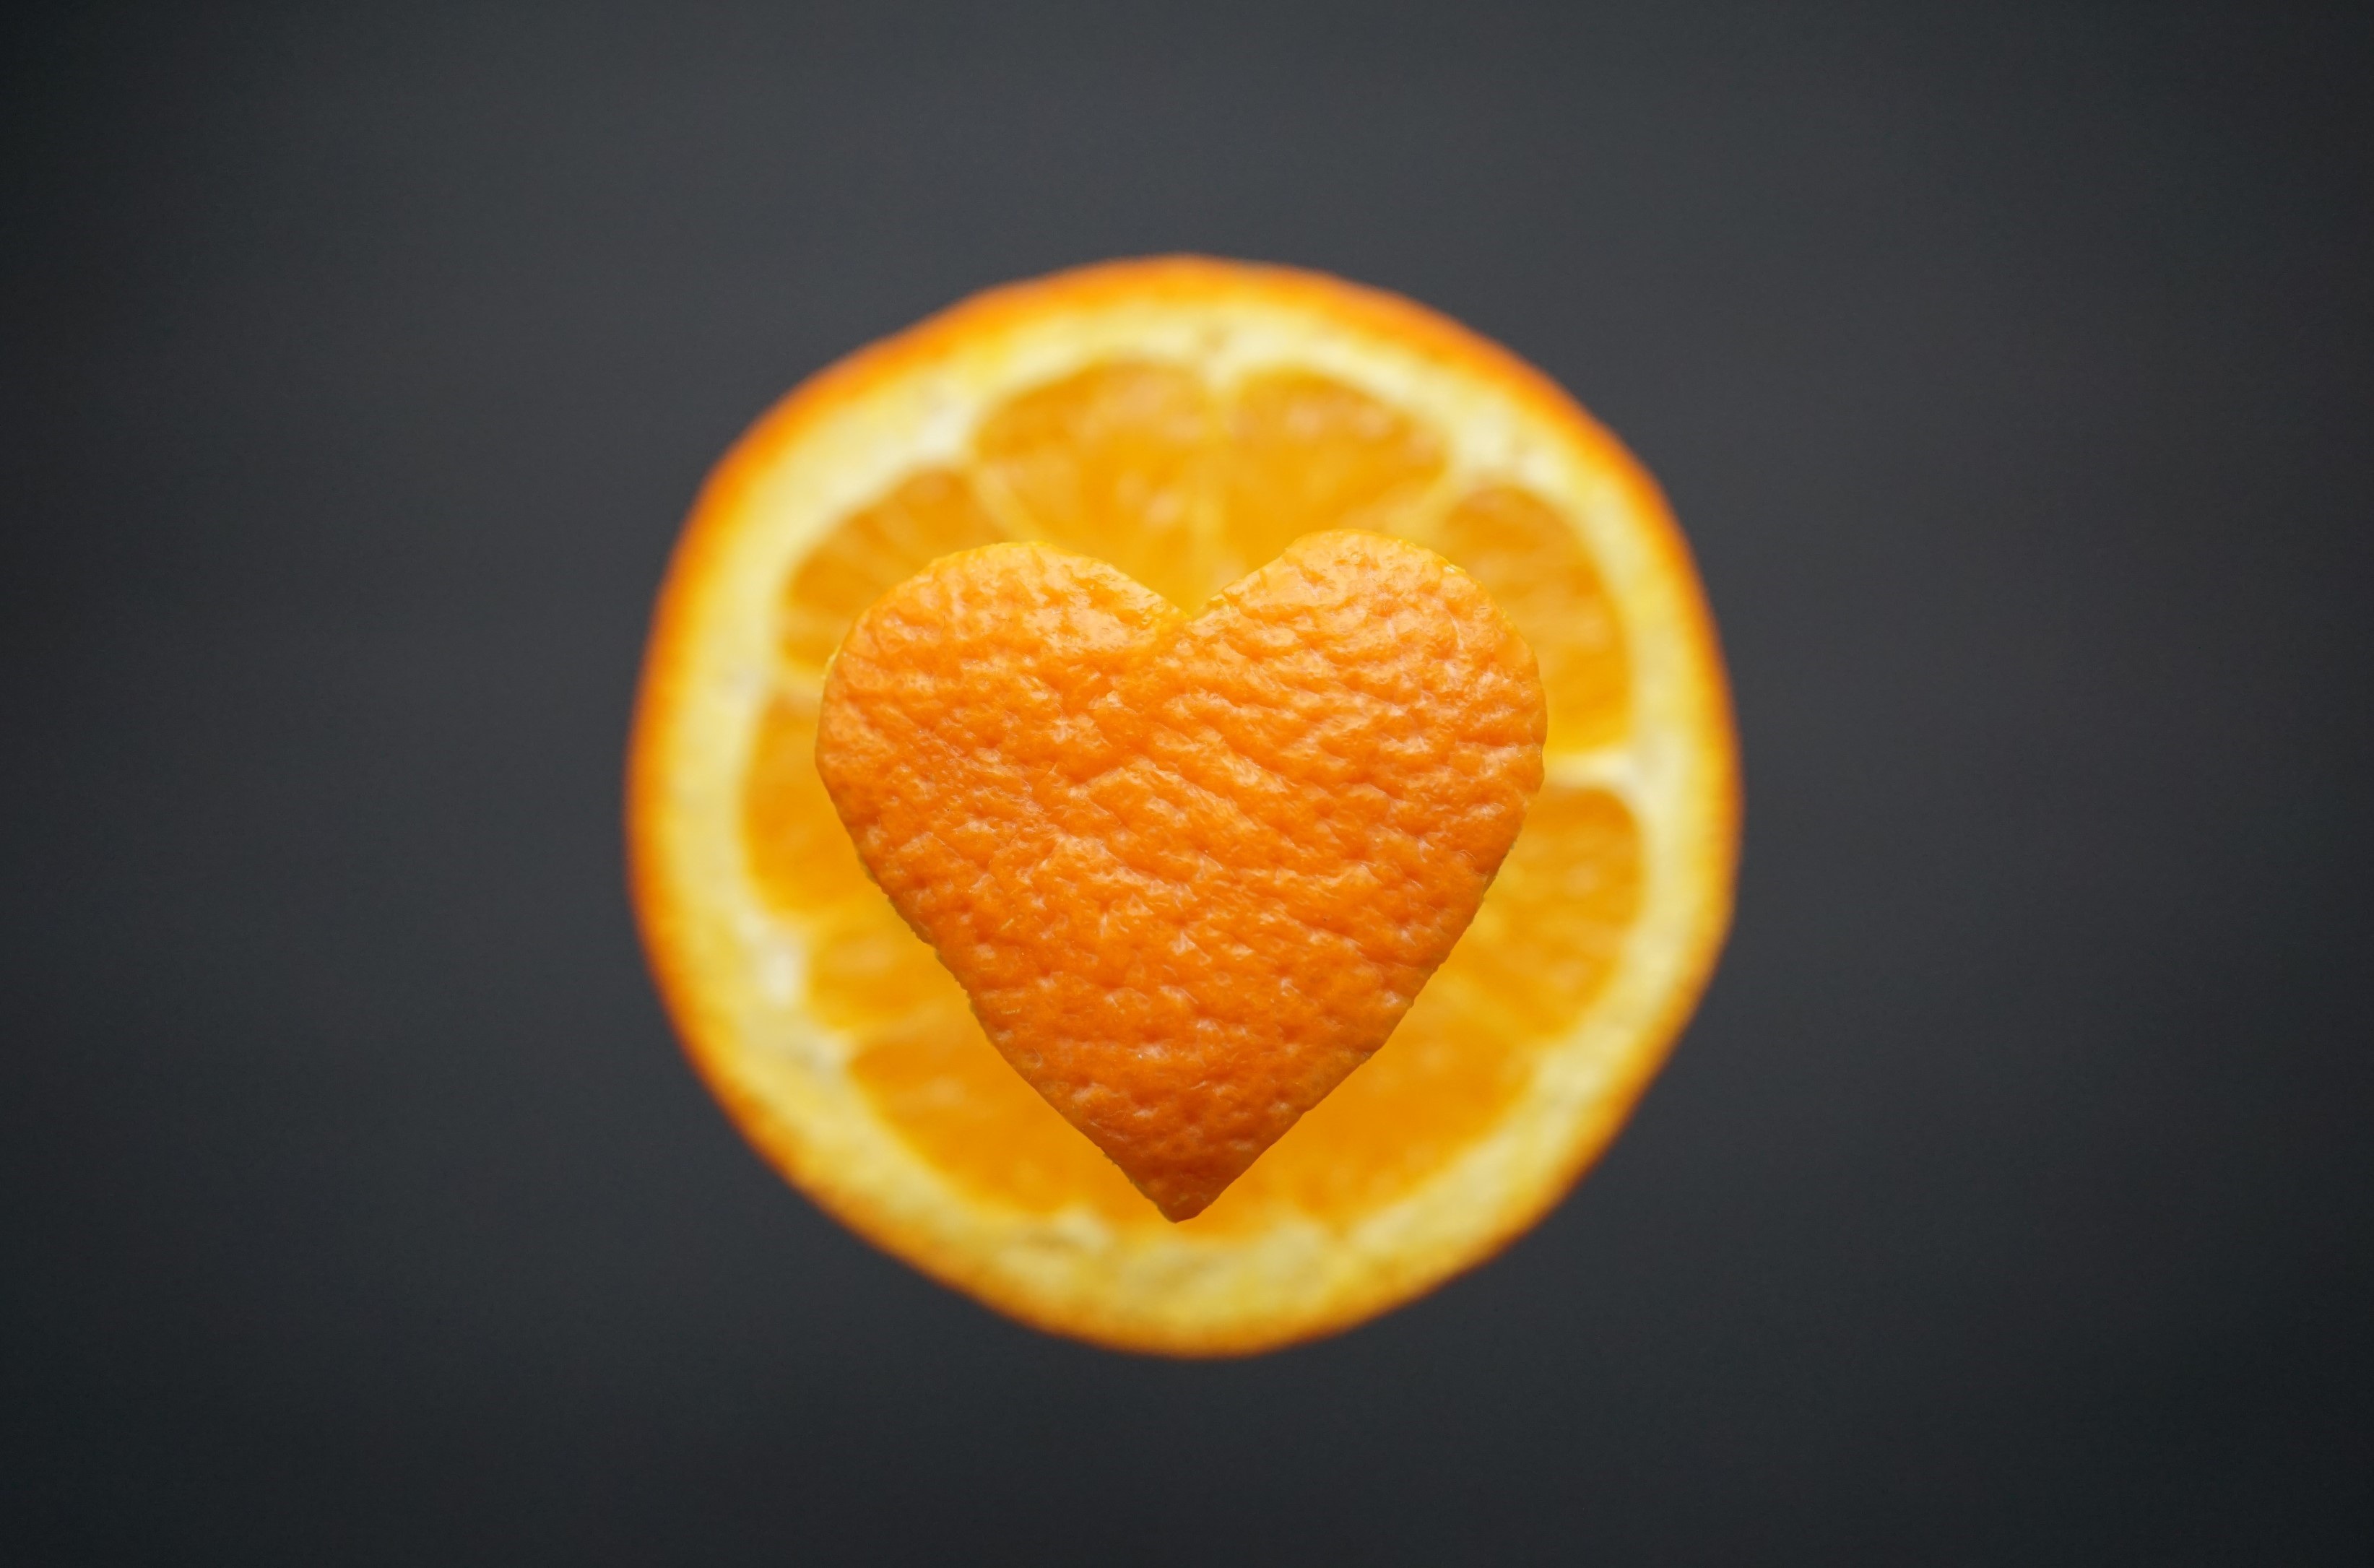
love, food, tableware, rangpur, plant, clementine, fruit, ingredient, citrus, natural foods, seedless fruit, citric acid, mandarin orange, produce, bitter orange, superfood, orange, cuisine, accessory fruit, peel, fashion accessory, macro photography, meyer lemon, tangerine, valencia orange, sweetness, chemical compound, tangelo, still life photography, peach, dish, art, Ugli fruit, still life, Superfruit, circle